Jiajing wokou raids

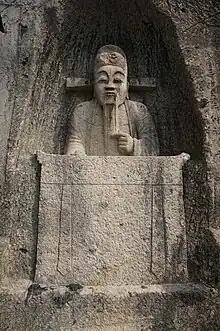
Statue of Hu Zongxian in Yuyao, Zhejiang

Compared to the short appointments of his predecessors, Hu Zongxian remained in power until 1563. His longevity as supreme commander, and indeed his meteoric rise, were due in part to his association with Zhao Wenhua's clique. Zhao Wenhua was opposed to a strict enforcement of the maritime prohibitions like the ones carried out by Zhu Wan, and instead favoured opening trade as the means to solve the wokou problem. Hu Zongxian, in turn, carried out a policy of appeasement despite his subordinates' disapproval and the emperor's orders to capture Wang Zhi dead or alive.